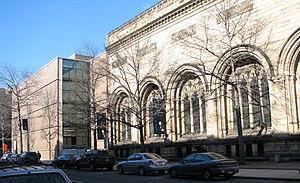
Cette liste, forcément incomplète puisqu'il n'existe pas de catalogue raisonné des œuvres de Braque, recense en priorité, parmi les pièces les plus importantes de l'artiste, celles qui sont exposées dans des musées. Ou bien, dans le cas de collections particulières, celles qui sont le plus souvent prêtées et qui apparaissent dans les rétrospectives. Les œuvres de Georges Braque se composent principalement de tableaux, catégorie dans laquelle se trouvent les papiers collés, qui sont des compositions, à ne pas à confondre avec des collages. L'artiste a aussi réalisé des livres d'artistes, des lithographies, des eaux-fortes, des sculptures, des tapisseries et des bijoux.
La Yale University Art Gallery est un musée américain qui abrite une collection encyclopédique et significative d'œuvres d'art dans plusieurs bâtiments du campus de l'université Yale à New Haven. Il s'agit du plus ancien musée d'art universitaire des États-Unis.